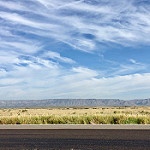
Label: glacier